Rurouni Kenshin (film)

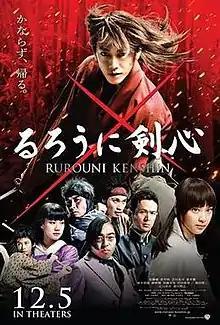
Theatrical release poster

, also known as Rurouni Kenshin Part I: Origins in North America, is a 2012 Japanese "jidaigeki" action film based on the manga of the same name written and illustrated by Nobuhiro Watsuki. Directed by Keishi Ōtomo, the film stars Takeru Satoh and Emi Takei. It focuses on fictional events that take place during the early Meiji era in Japan, telling the story of a countryside wanderer named Himura Kenshin, a former assassin who now offers aid to those in need as atonement for the murders he once committed, as he helps a dojo owner and protects a woman from a ruthless drug lord.